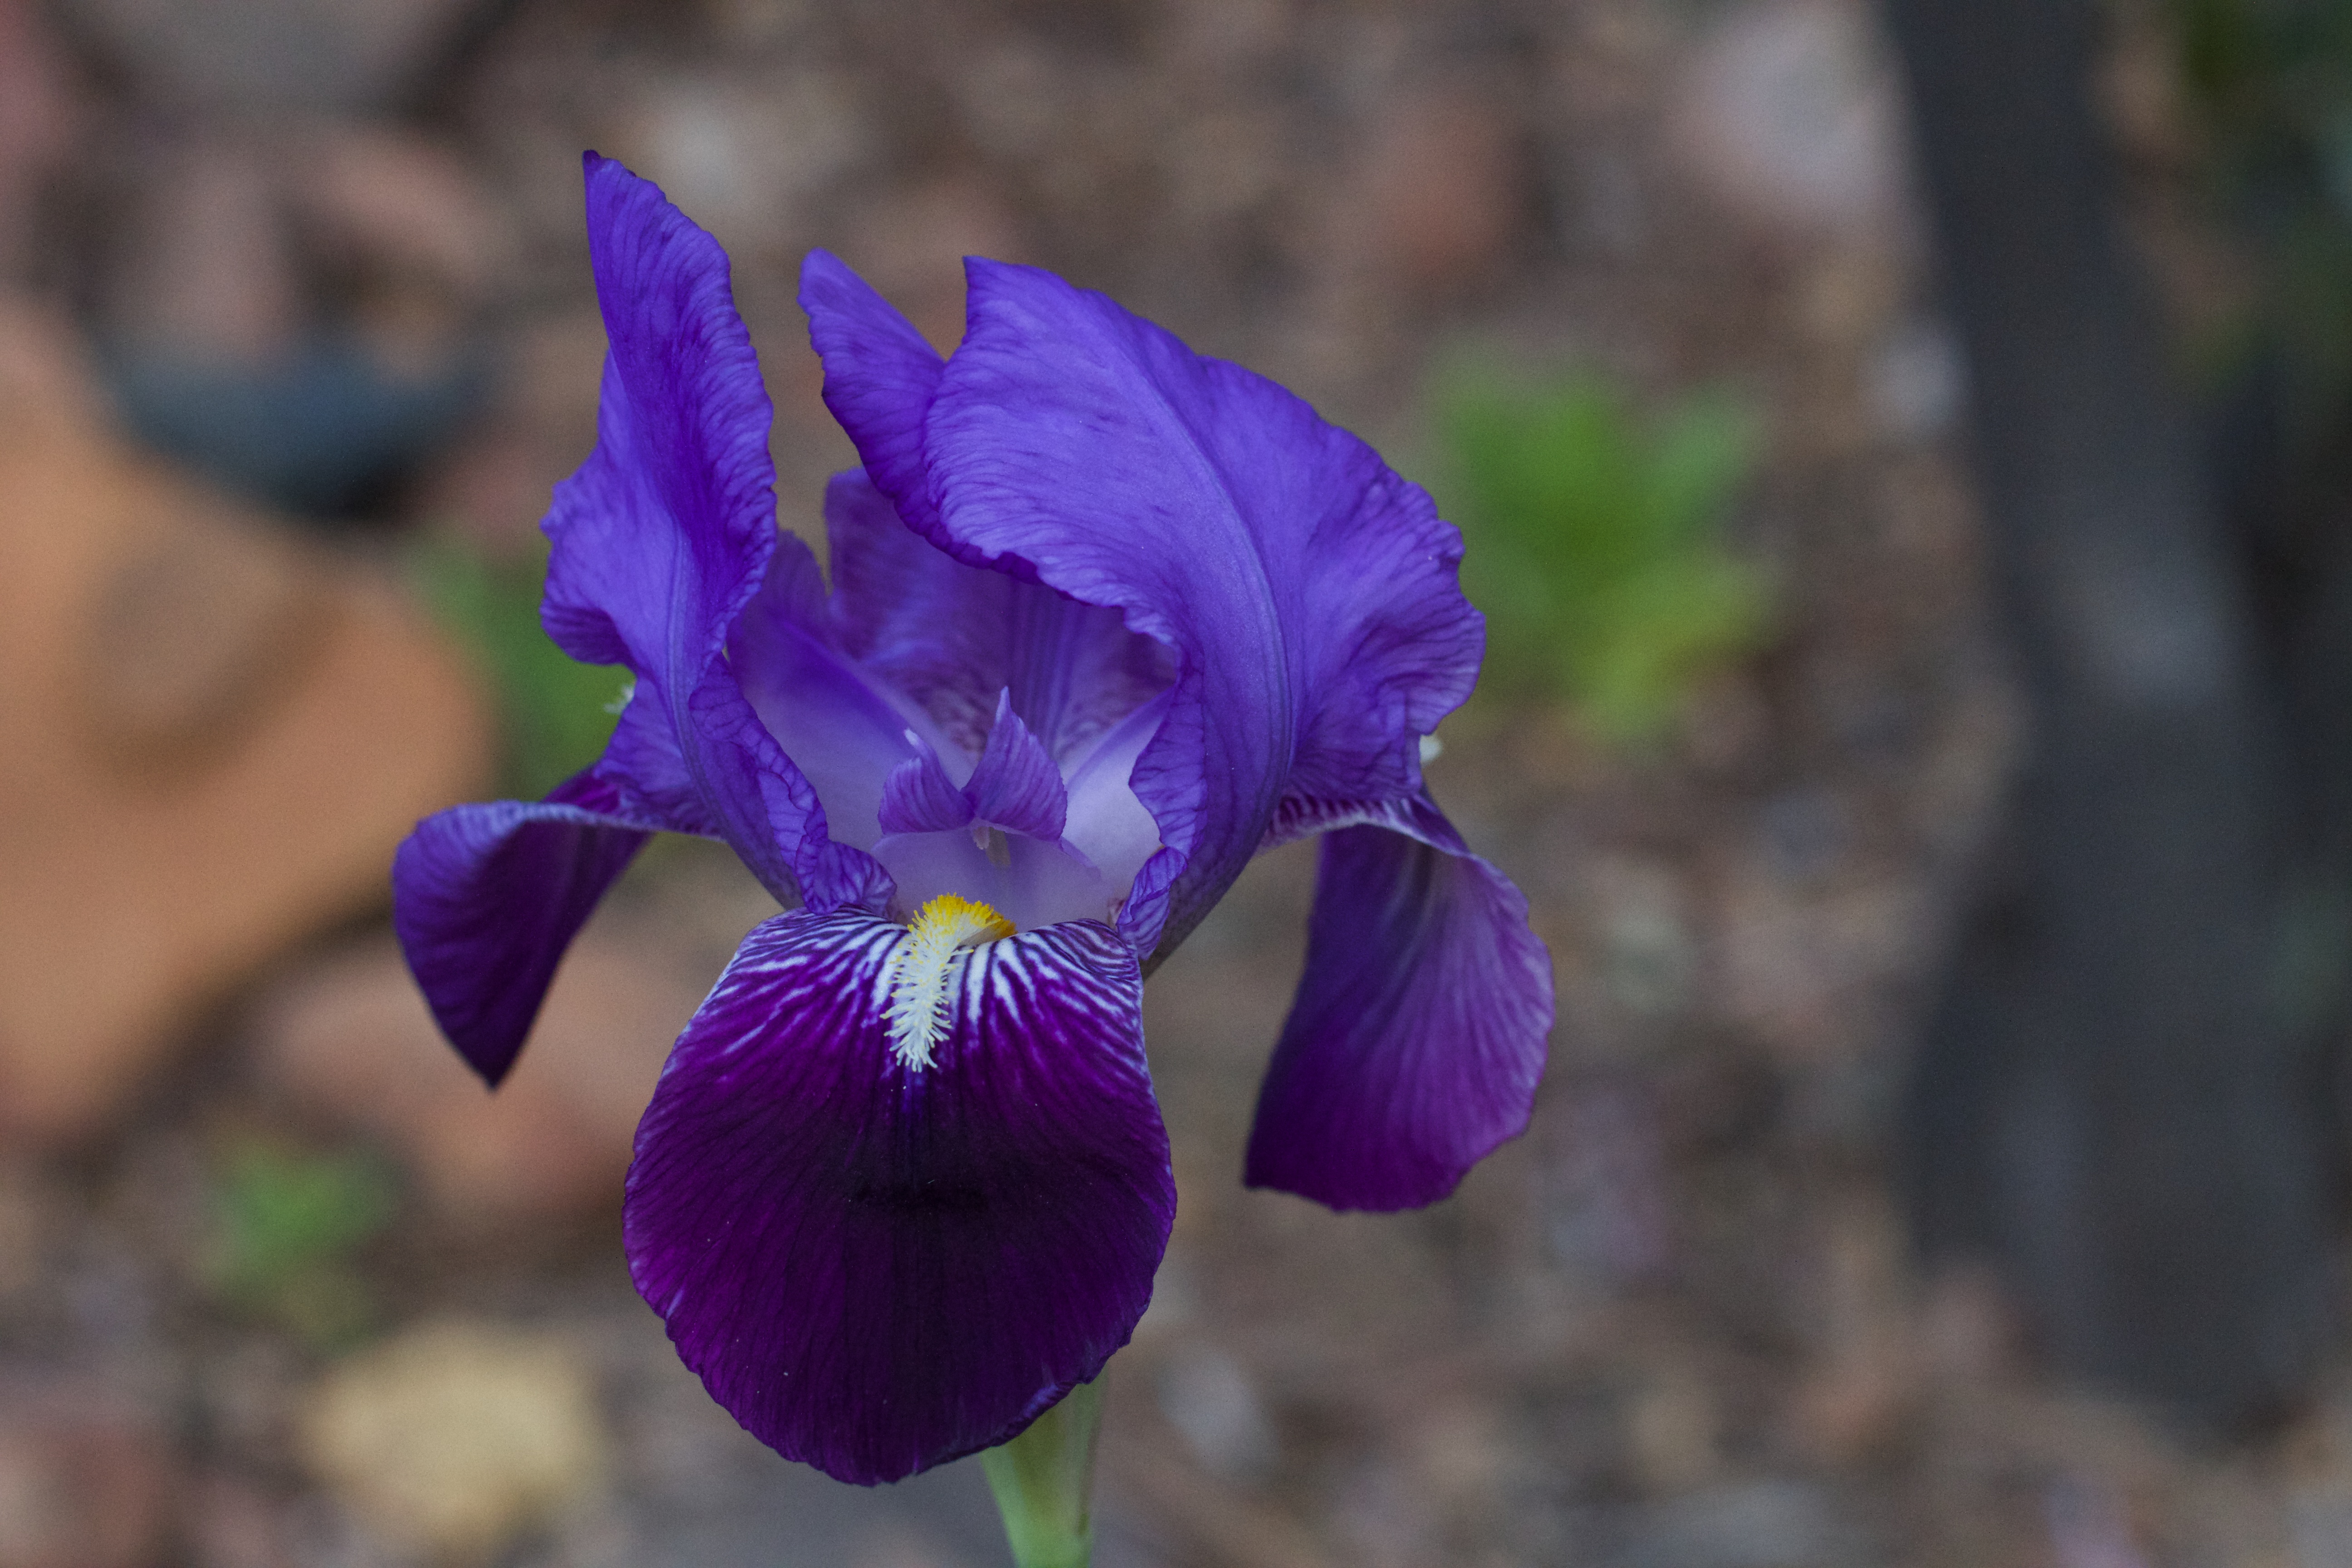
flower, plant, flora, iris, botany, land plant, iris family, flowering plant, eye, petal, macro photography, wildflower